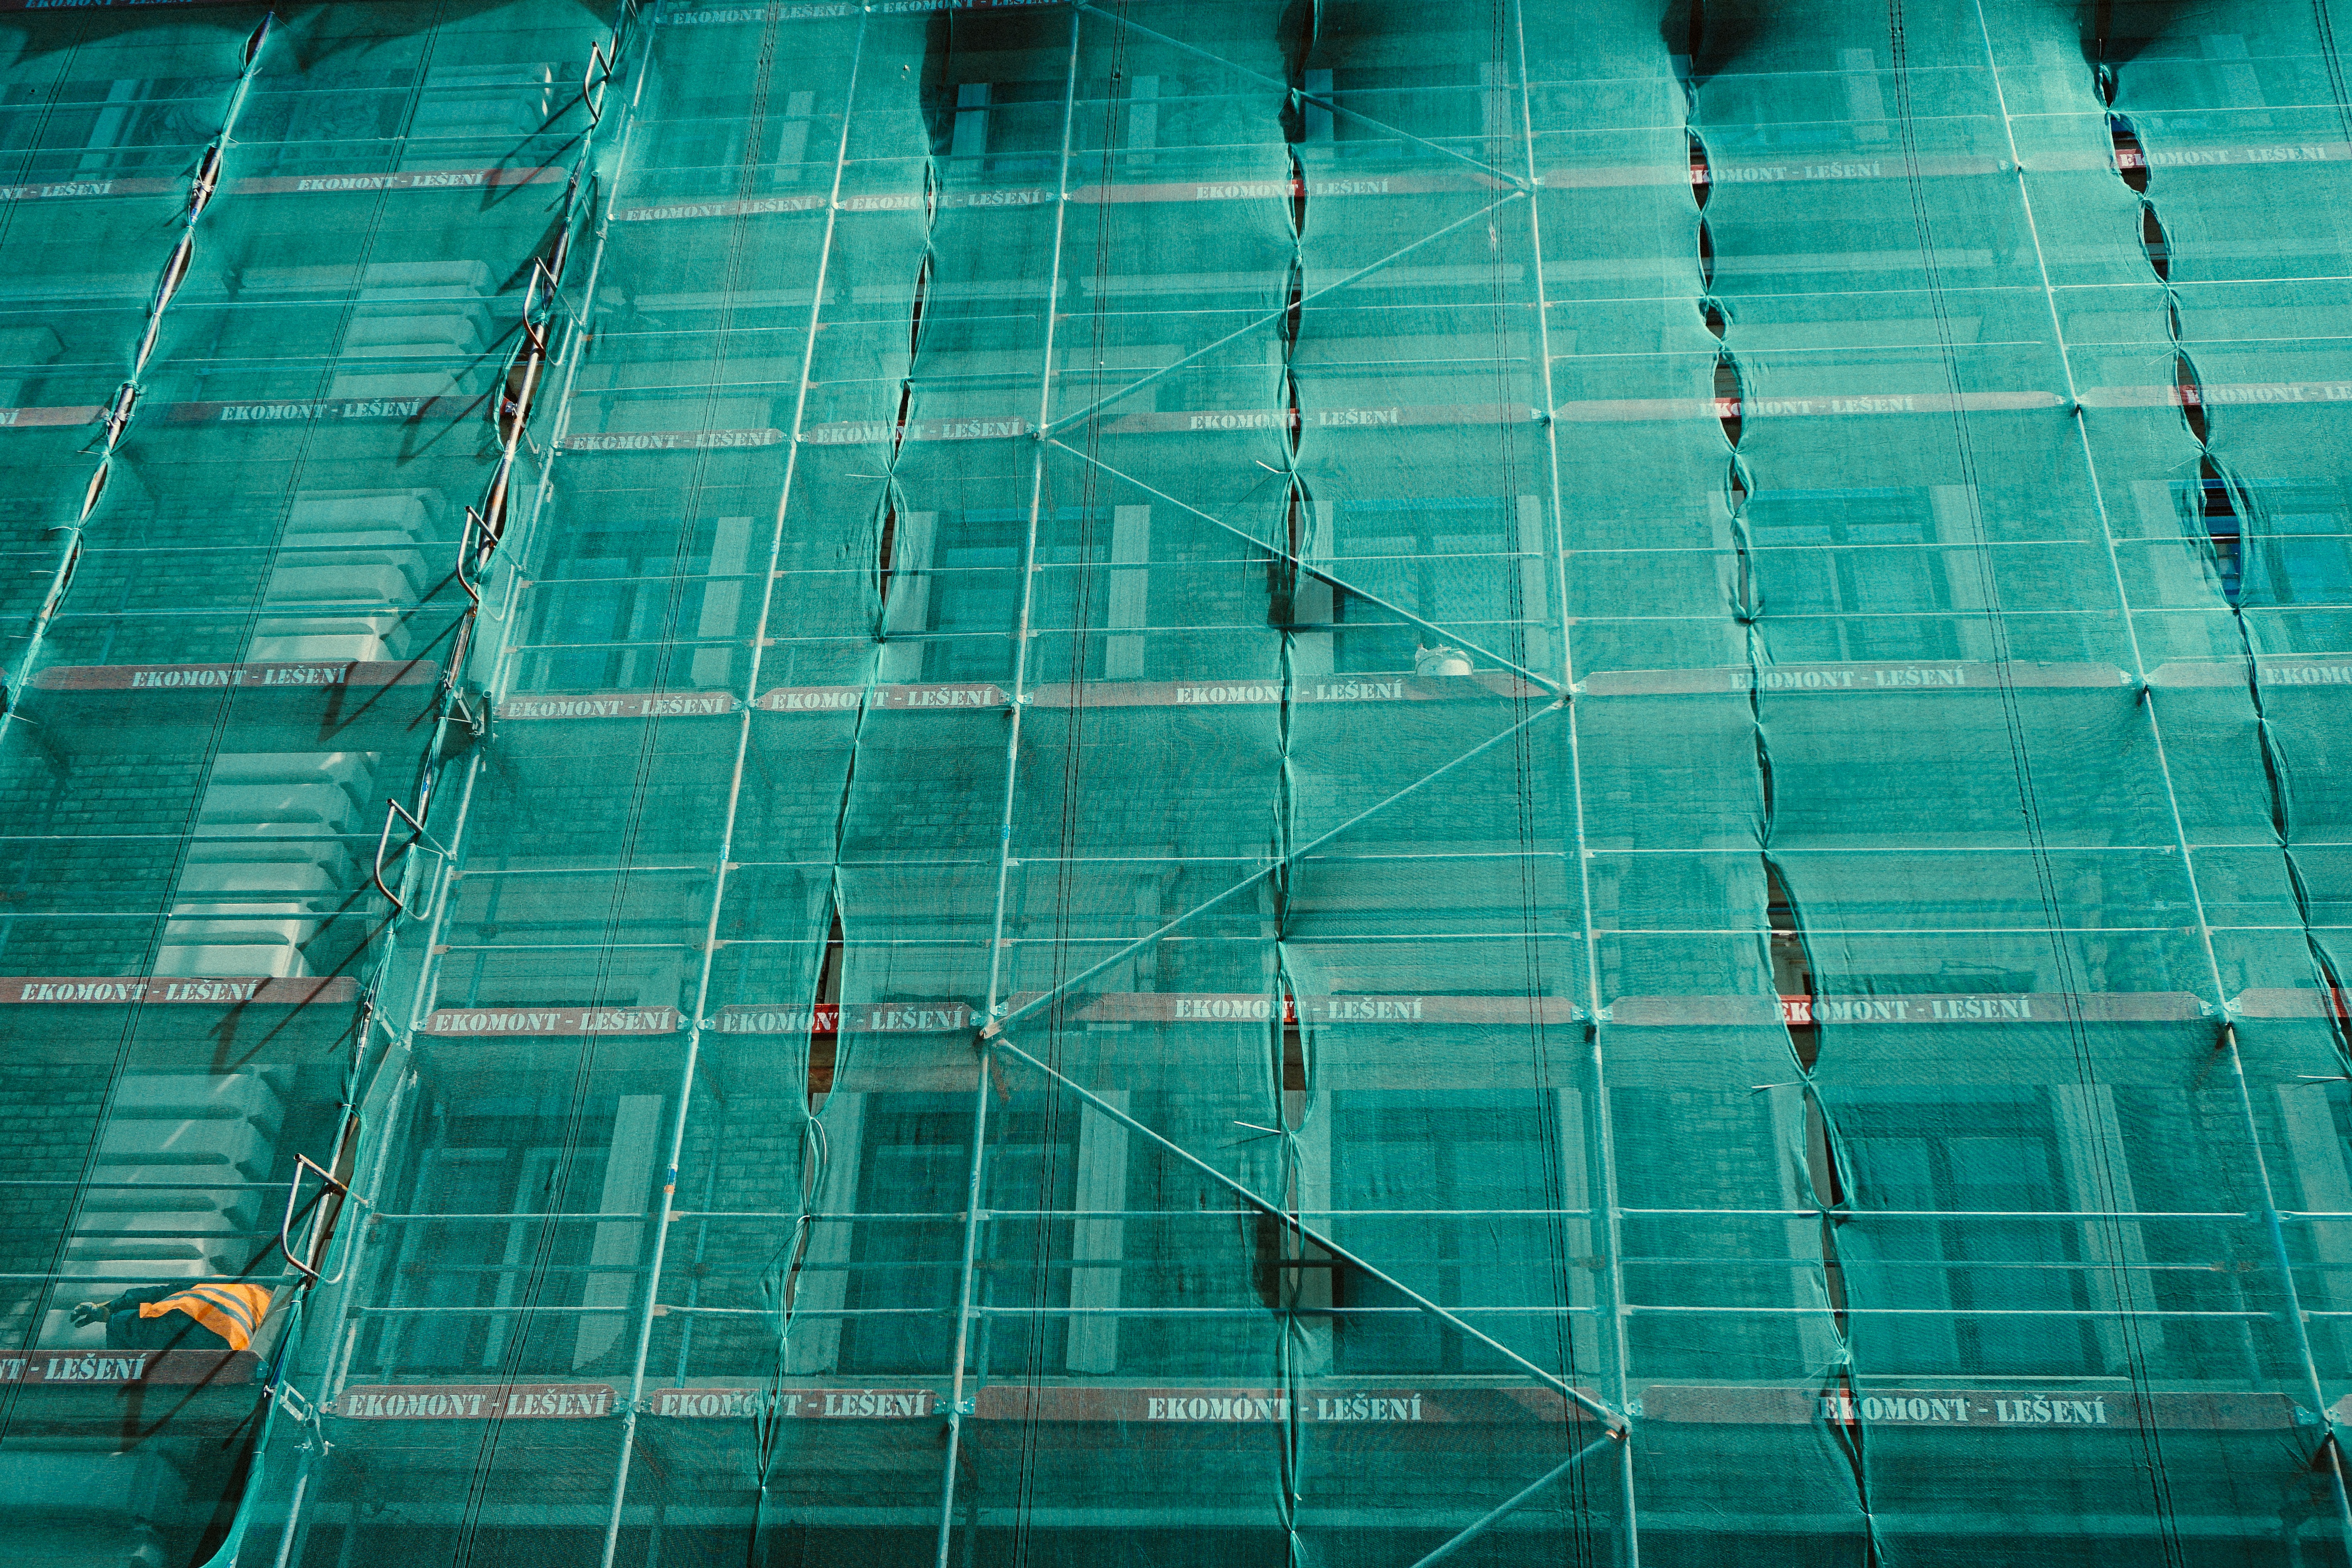
architecture, texture, floor, glass, perspective, building, skyscraper, wall, construction, line, green, reflection, color, facade, blue, stadium, art, design, windows, net, symmetry, shape, low angle shot, flooring, daylighting